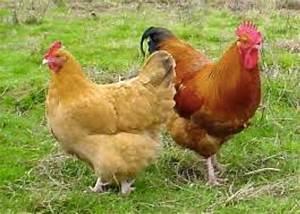
chicken